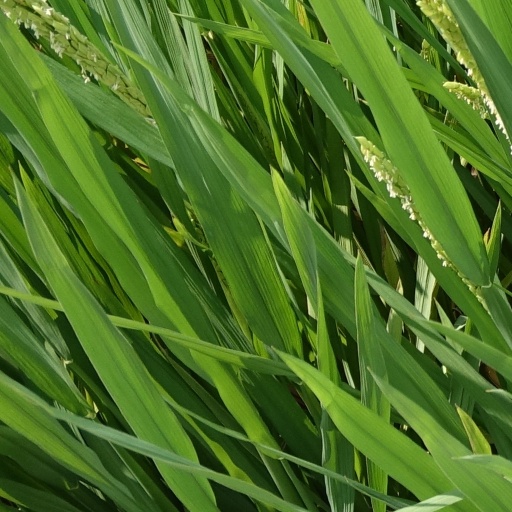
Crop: rice